Loučná pod Klínovcem

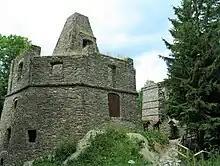
Lime kiln

The town is poor in historical monuments. A technical monument is the former lime kiln, a Neo-Romanesque building from 1851. Production in it ceased in the 1920s.